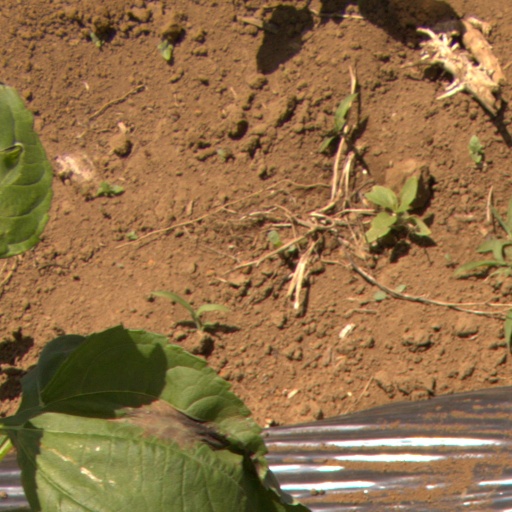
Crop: Jerusalem artichoke